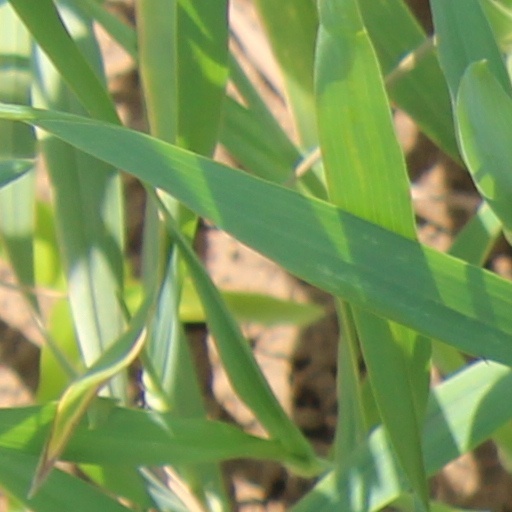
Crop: wheat